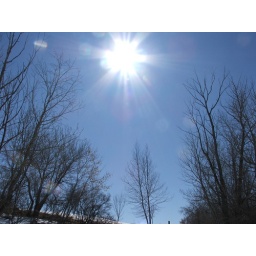
not a cloud in the sky